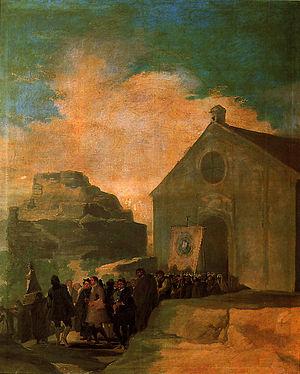
Procession de village est une peinture réalisée par Francisco de Goya pour la promenade des ducs d'Osuna en 1786-1787, pour la cinquième reconstitution du Parc El Capricho. María Josefa Pimentel y Téllez-Girón, duchesse, était une femme cultivée et active dans les milieux des Lumières madrilènes. Pour la décoration de leur propriété, ils ont demandé à Goya une série de peintures de mœurs, similaires à celles des modèles pour tapis des demeures royales. Les tableaux ont été livrés à la famille de Osuna en 1787.
La série des tableaux pour la promenade des ducs d'Osuna comprend sept peintures réalisées par Francisco de Goya entre 1786 et 1787. La maison de campagne des ducs d'Osuna — mécènes et amis du peintre — était connue comme le parc El Capricho, et se trouvait dans la banlieue de Madrid.